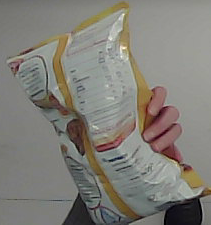
Product: lays_classic